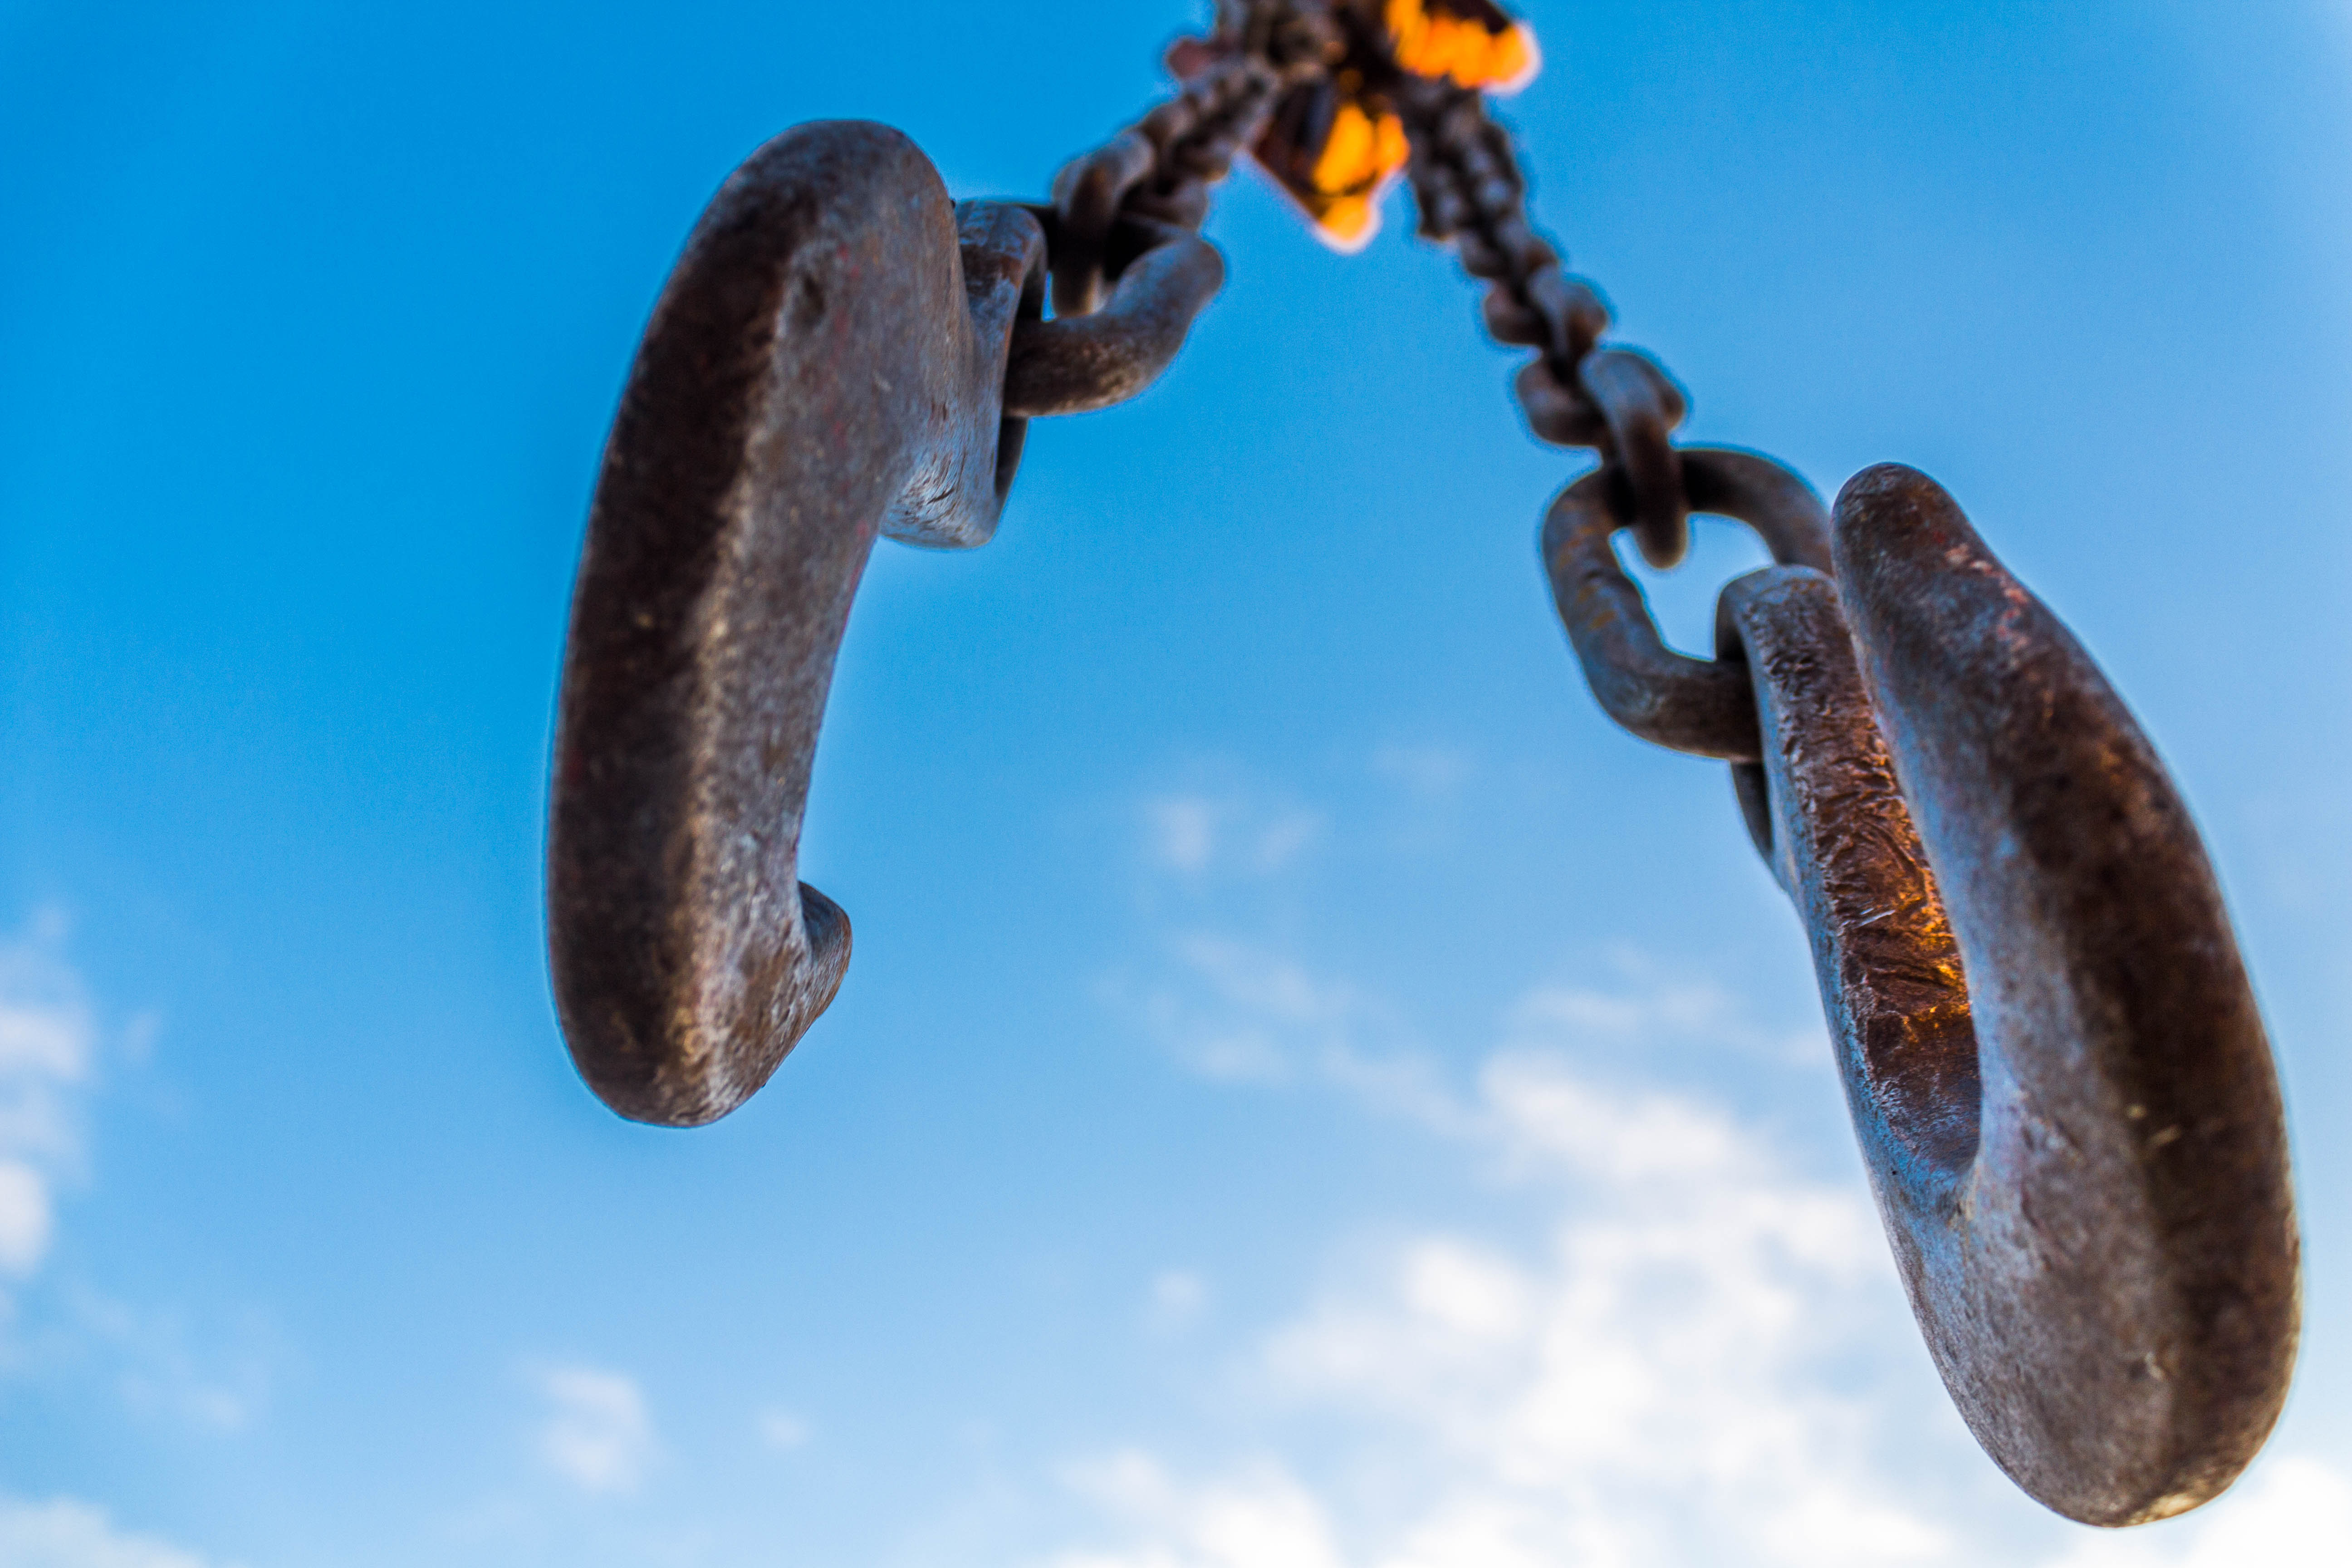
hooks, sky, blue, plant, metal